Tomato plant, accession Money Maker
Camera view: vertical (180 deg); turntable rotation: 180 degrees
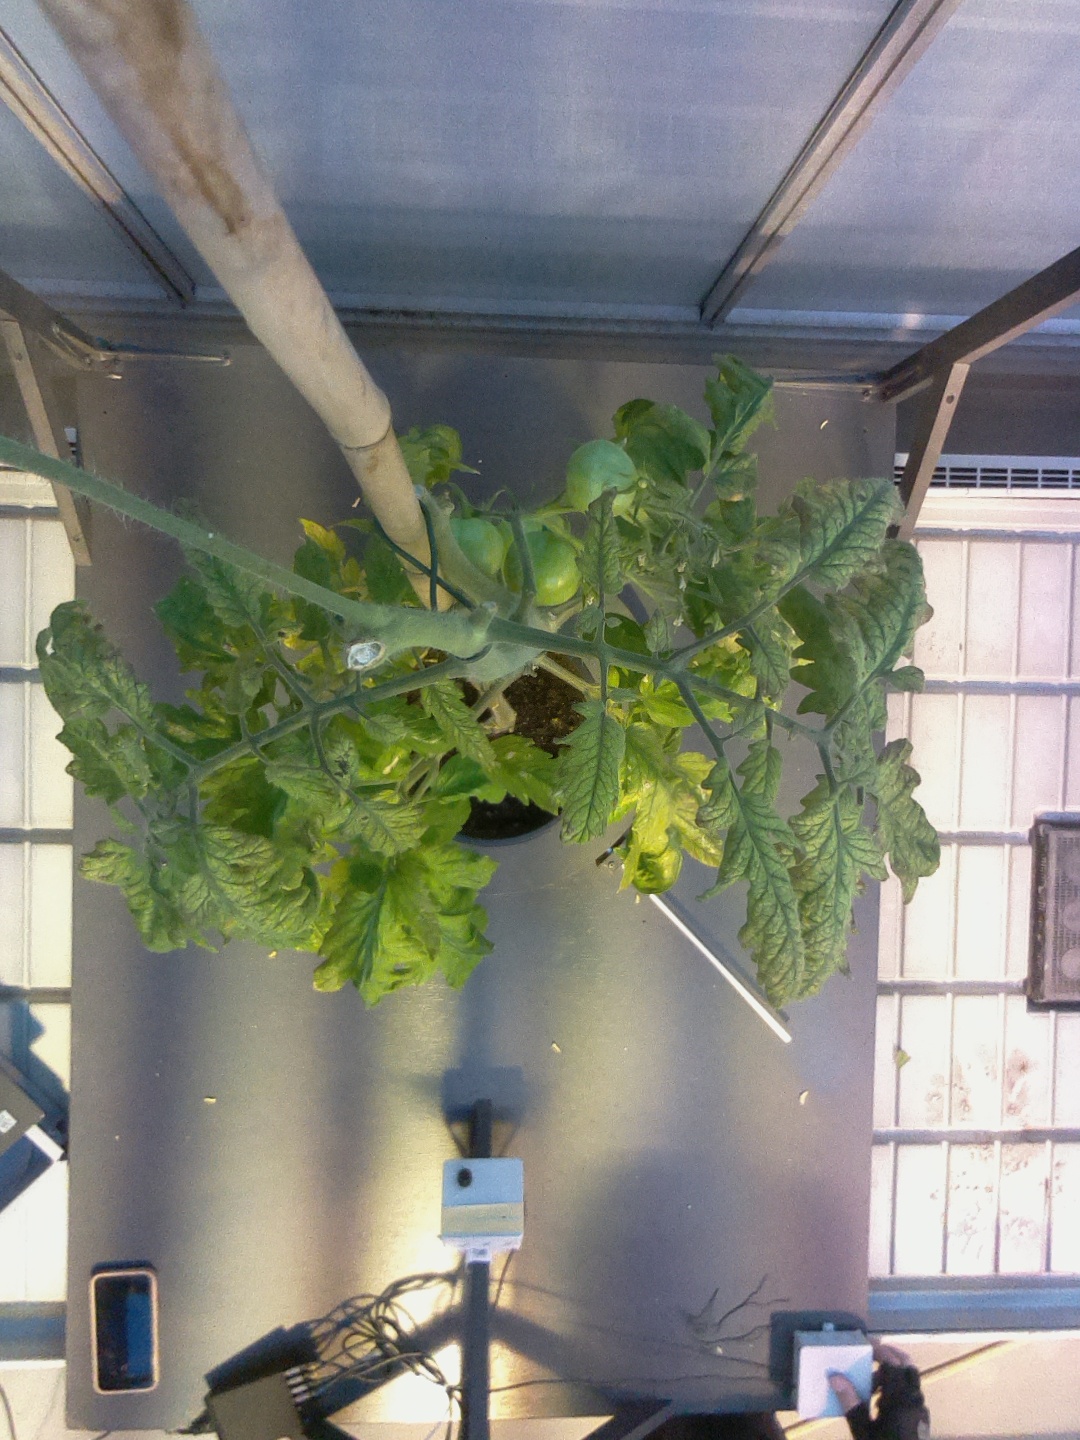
BBCH growth stage 79: 90% -100% of final fruit size